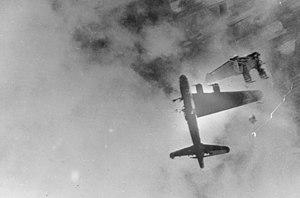
Boeing B-17G Wee-Willie 42-31333 LG-W, 323e escadron dy 91e groupe de bombardiers, au dessus de Kranenburg, Alemagne, après que son aile gauche fut arrachée par la flak. Seul le pilote, Lieutenant Robert E. Fuller, a survécu.